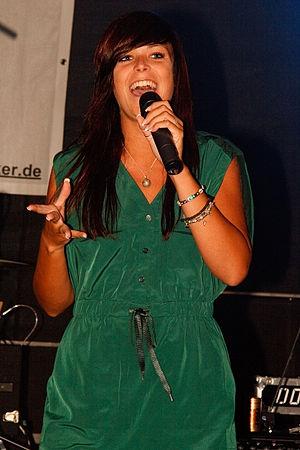
Jennifer Braun est une chanteuse allemande.